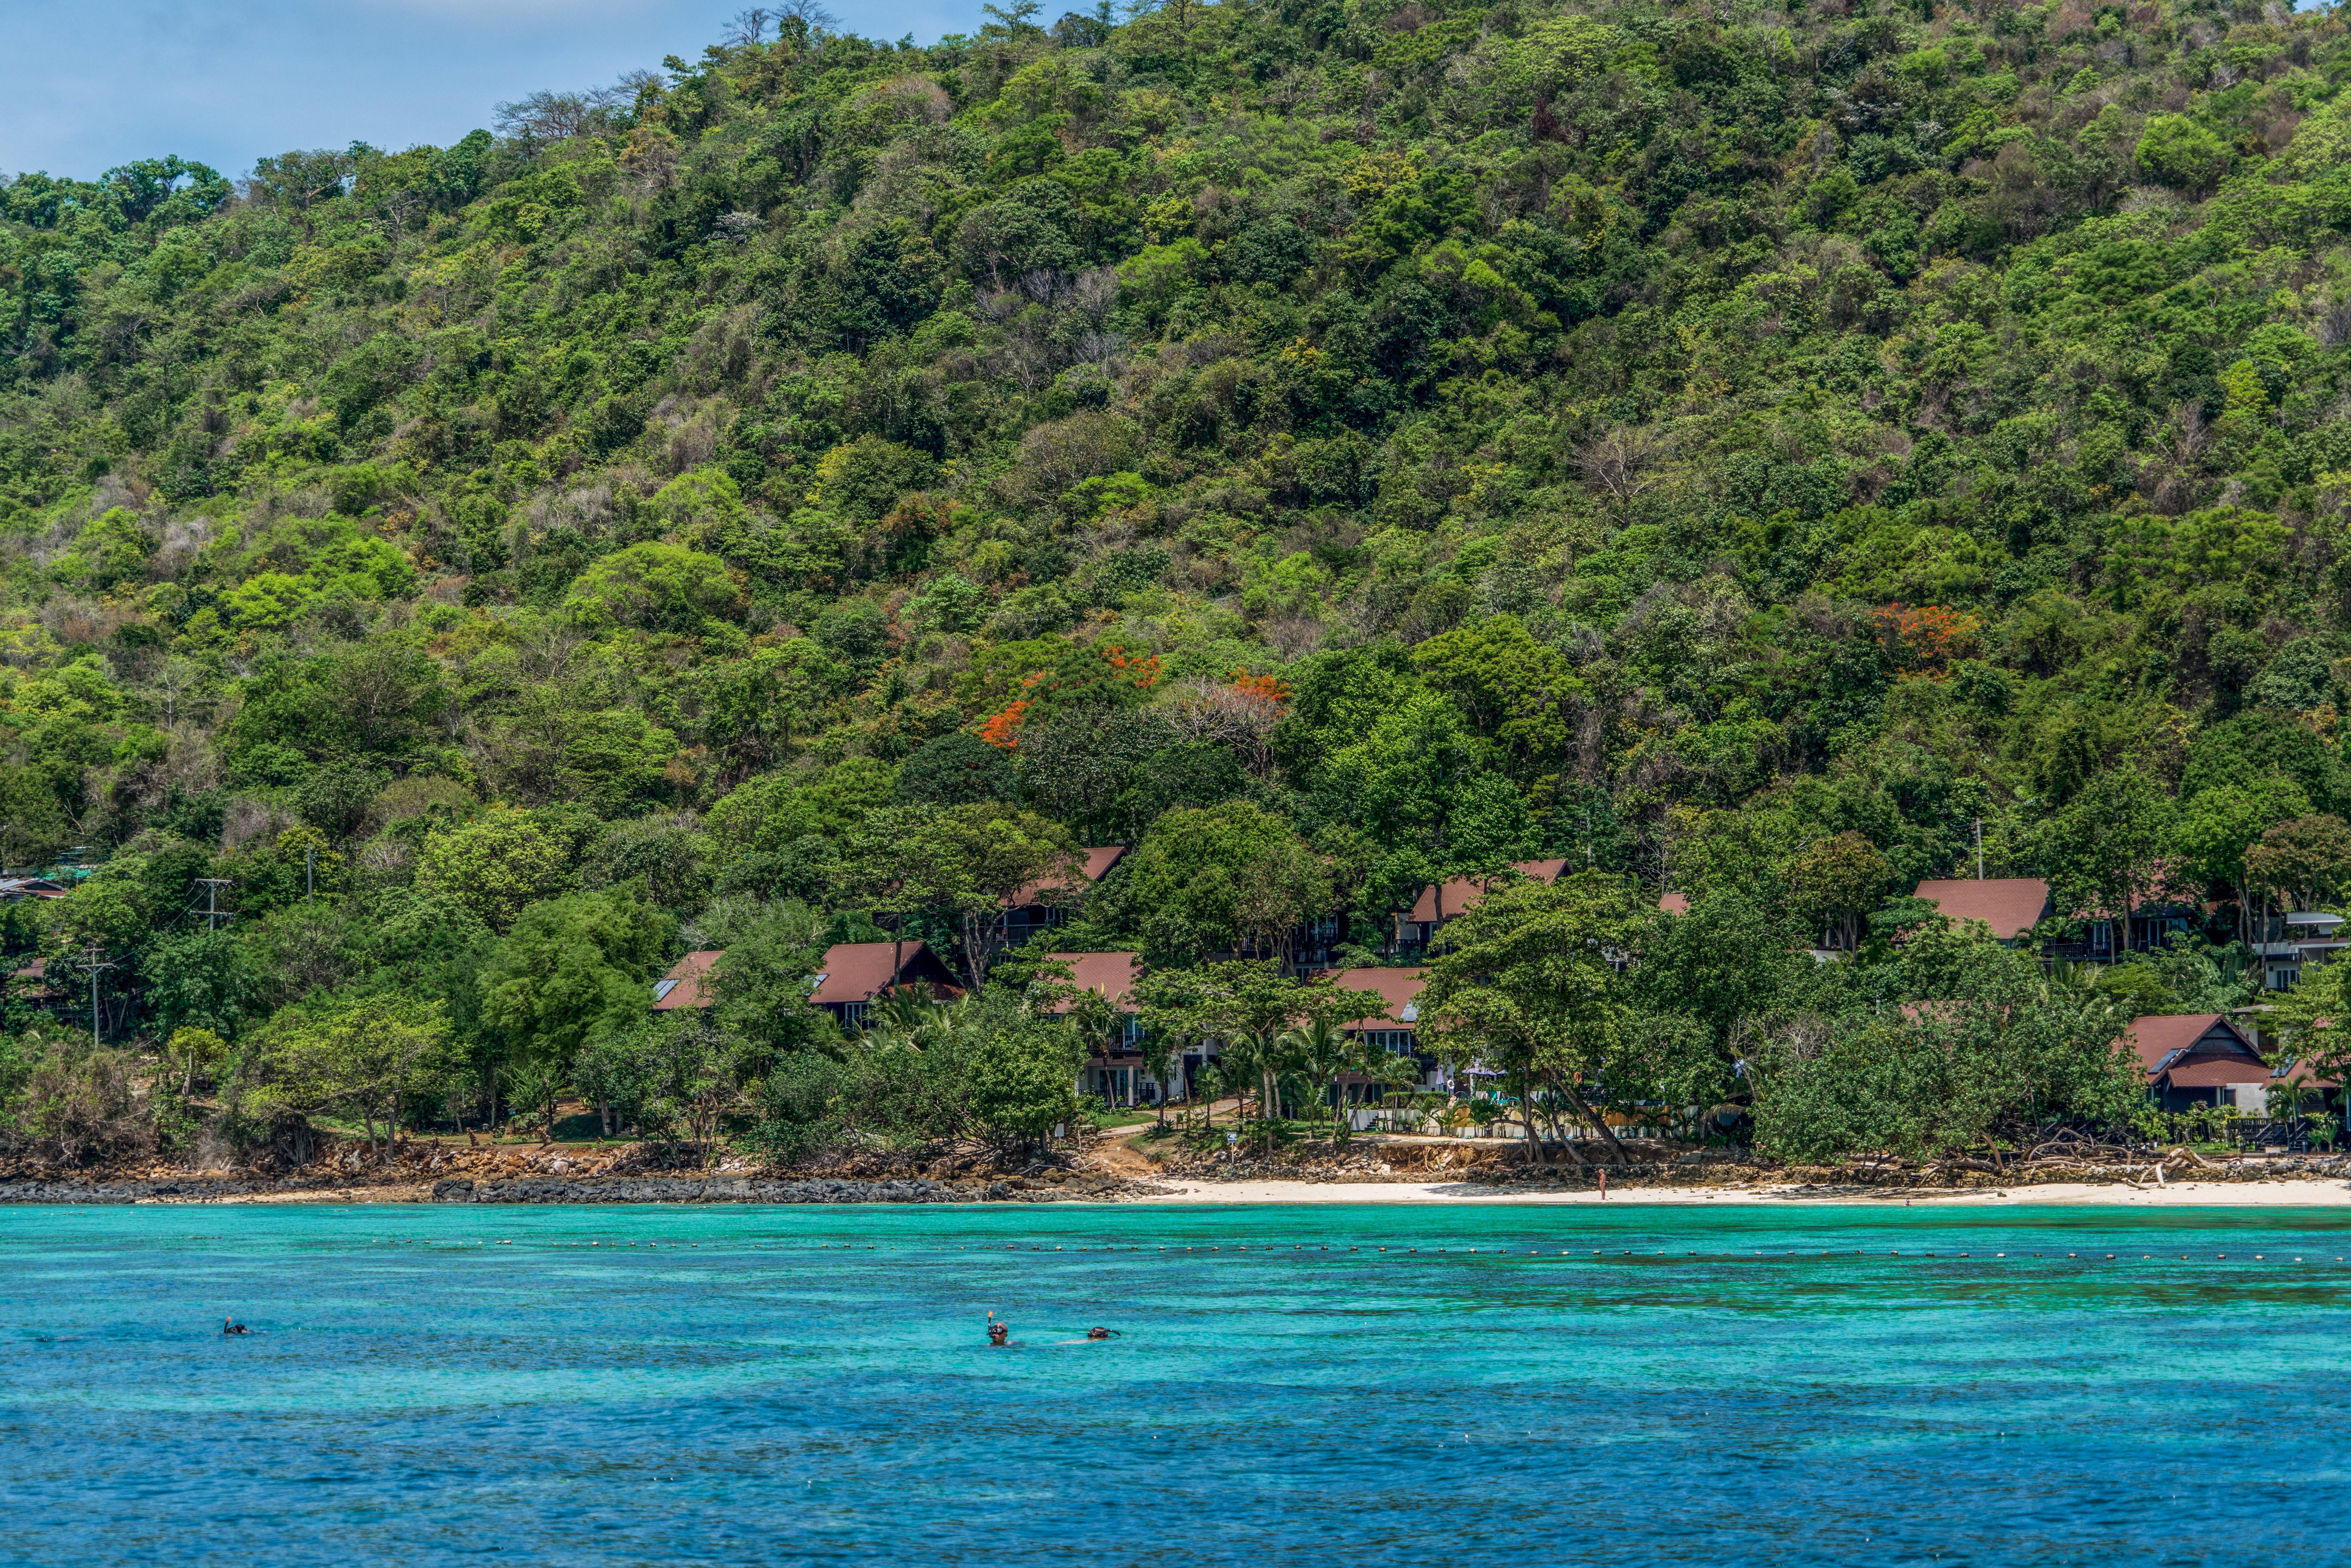
beach, landscape, sea, coast, water, nature, outdoor, person, mountain, architecture, people, sky, sun, sunlight, lake, summer, vacation, travel, jungle, scenic, tropical, scenery, lagoon, bay, island, asia, tourism, thailand, caribbean, exotic, snorkeling, andaman, destination, landform, phi phi island tour, geographical feature